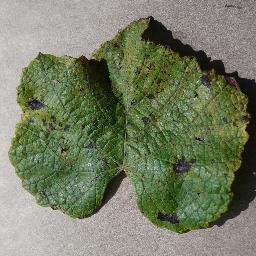
Label: Grape___Leaf_blight_(Isariopsis_Leaf_Spot)